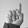
ASL letter: D